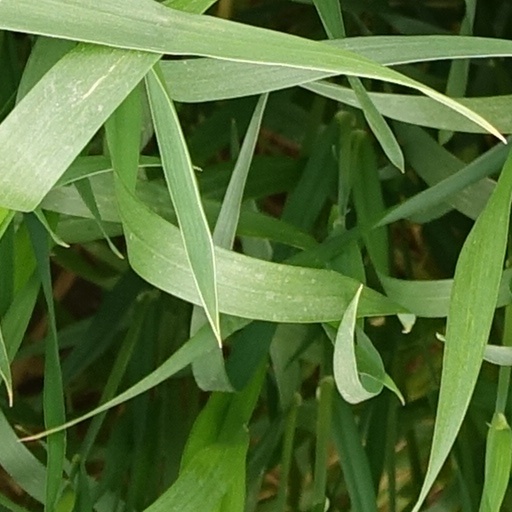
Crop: wheat